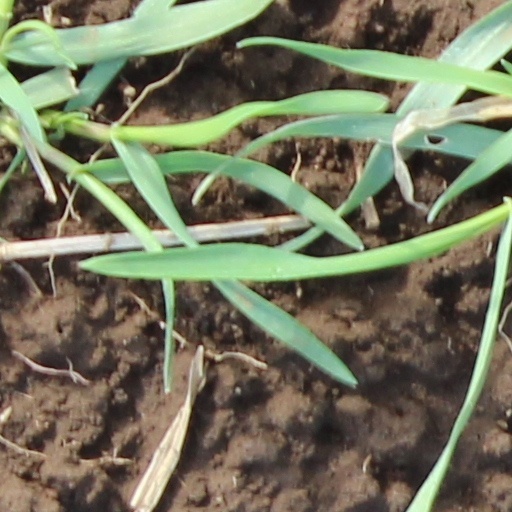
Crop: wheat